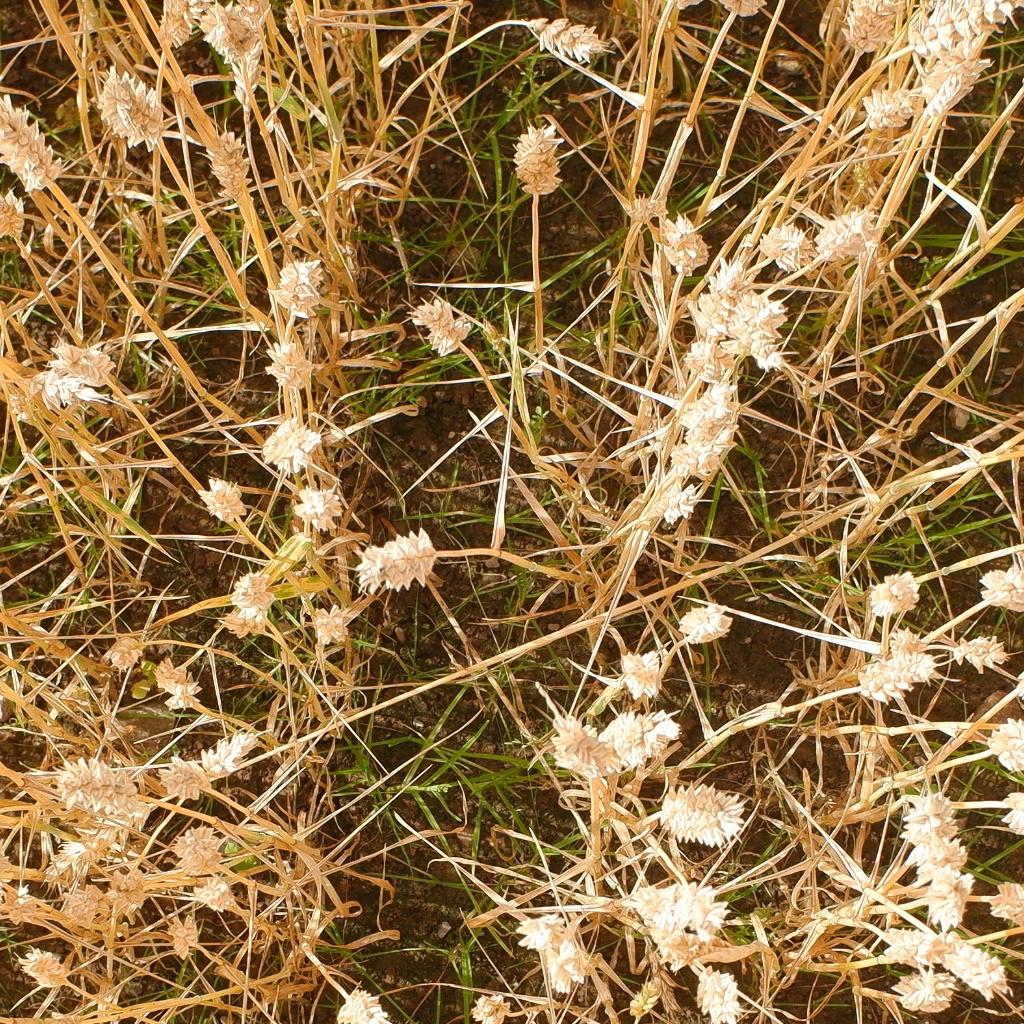
Country: Norway
Location: NMBU
Wheat development stage: Filling